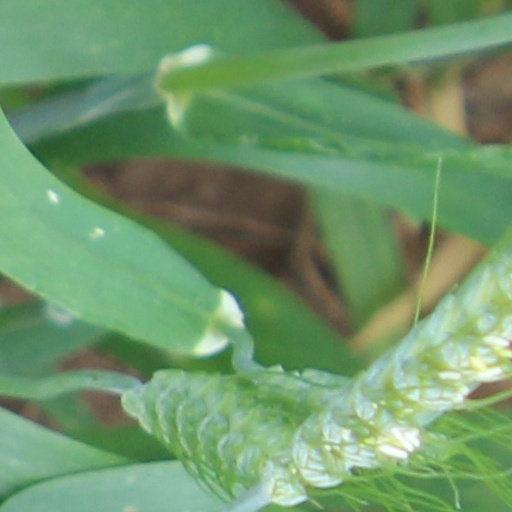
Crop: wheat